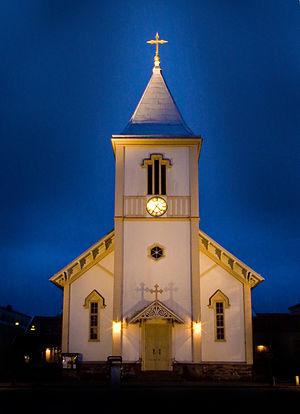
Kungsbacka est le nom d'une paroisse de l'ouest de la Suède, située au nord du Comté de Halland, dans la commune actuelle de Kungsbacka et dont le territoire ne coïncide pas exactement avec celui de la ville de Kungsbacka.